Alice Hill

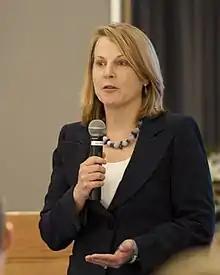
Alice Hill speaking in 2012

Alice Chamberlayne Hill is an American policy-maker, thought leader, and academic. She currently serves as the David M. Rubinstein senior fellow for energy and the environment at the Council on Foreign Relations. She previously served as a fellow at Stanford University's Hoover Institution. During the Obama administration, she was Special Assistant to the President and Senior Director for Resilience Policy at the National Security Council, leading development of policy regarding national security and climate change, building climate resilience considerations and capabilities into international development and other federal initiatives, and developing national risk-management standards for damaging natural hazards. Prior, she served as Senior Counselor to the Secretary of the Department of Homeland Security, as a federal prosecutor, and judge and supervising judge within the Los Angeles Superior Court.